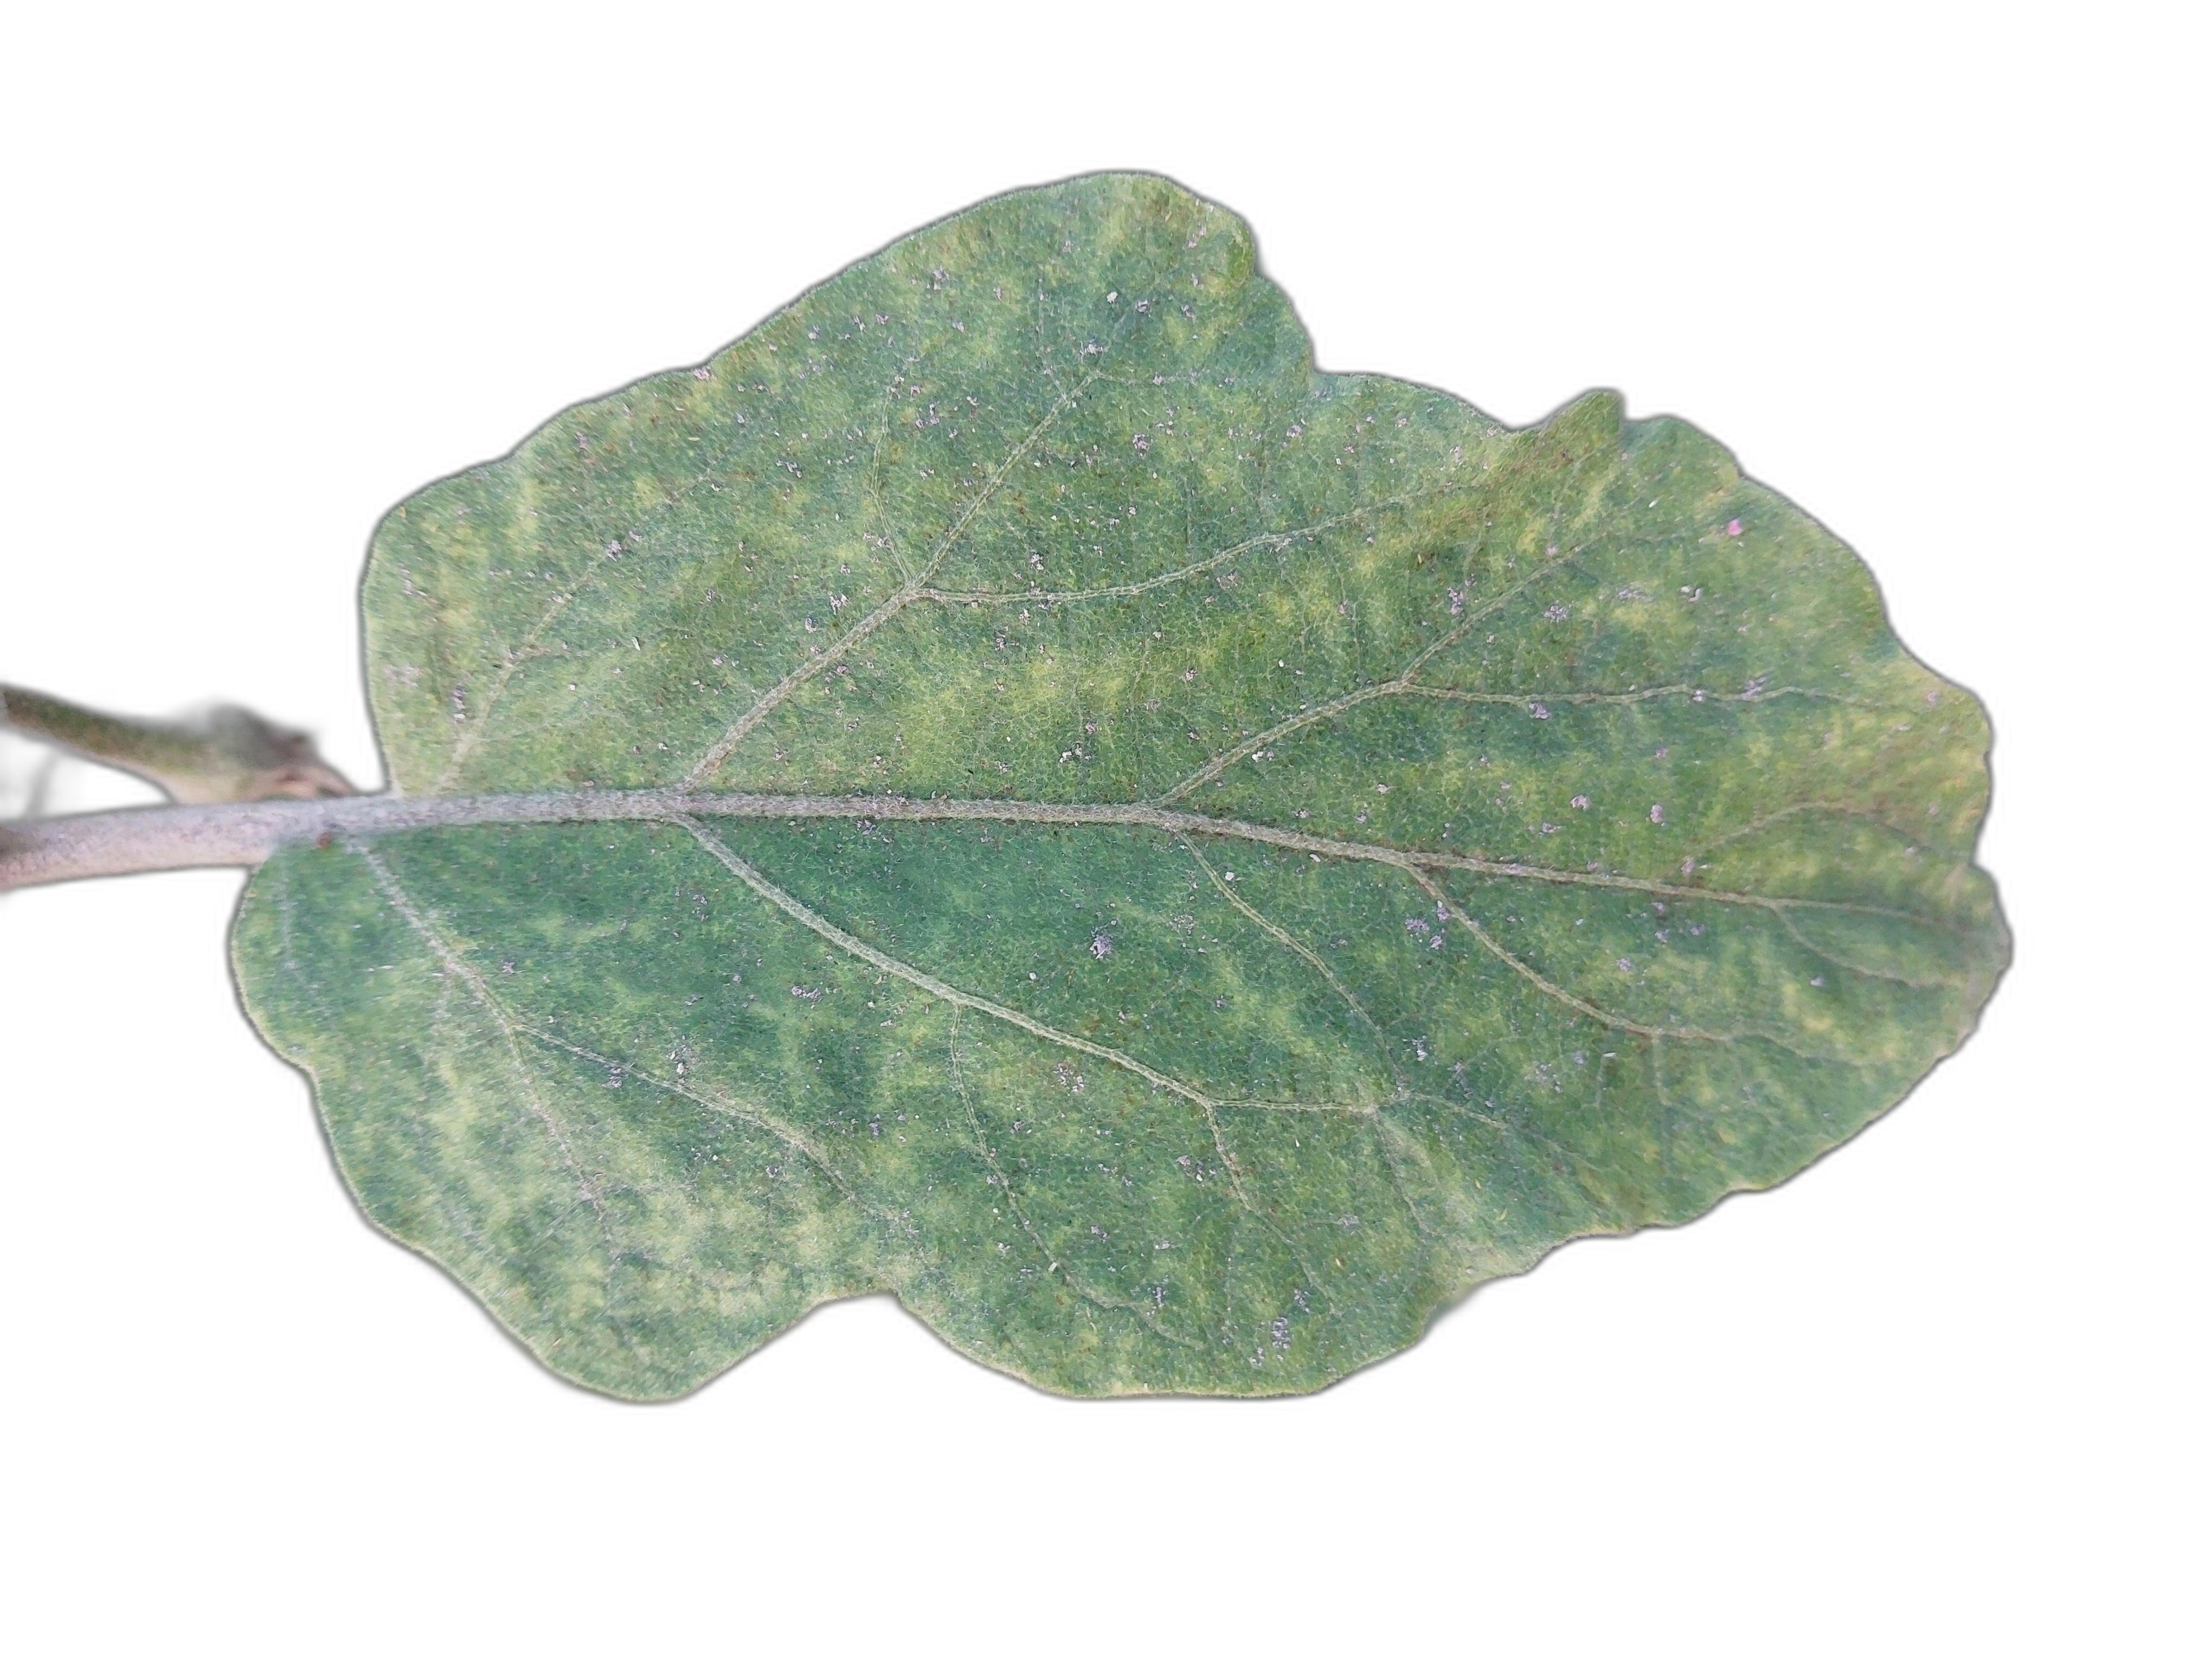
Label: Healthy Leaf